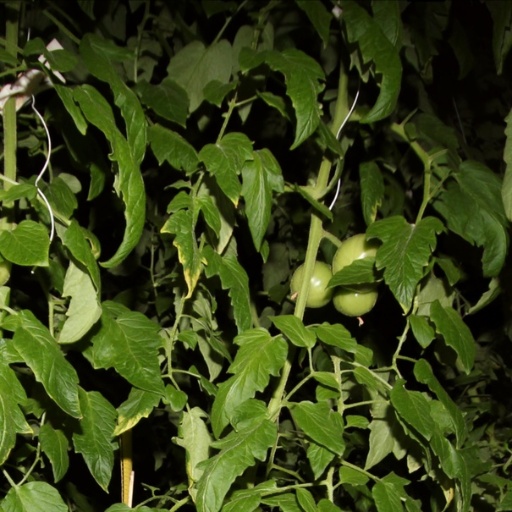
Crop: tomato